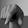
ASL letter: Q